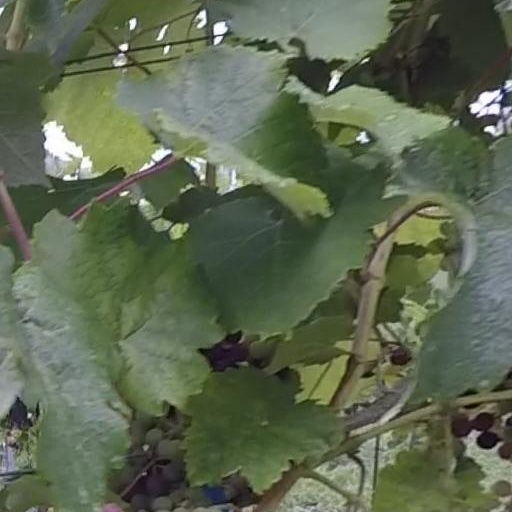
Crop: grape